Gravon: Real Virtuality

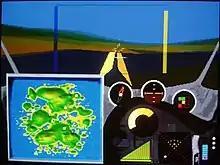
Player controls a Hovercraft. The blue line on the left is a health bar, while the yellow on right is an ammo bar. Also visible are multiple gauges on the dashboard displaying speed and engine thrust levels.

The player pilots a hovercraft and has to complete tasks in the missions. Possible tasks include finding something, destroying an enemy object, destroying enemy fighters, etc. Missions are set on a large terrain that is procedurally generated. The player can come across mountains, villages, forests, and other terrain features. The game environment also differs on different missions. The player has to fight enemies that try to prevent him from completing the task. Types of enemies include hovercraft, tanks, helicopters and defense towers.